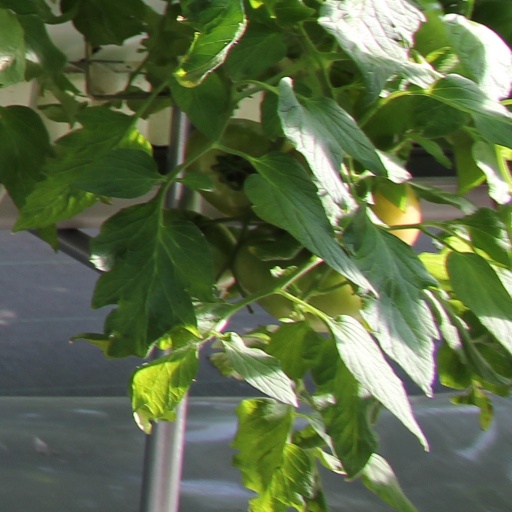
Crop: tomato